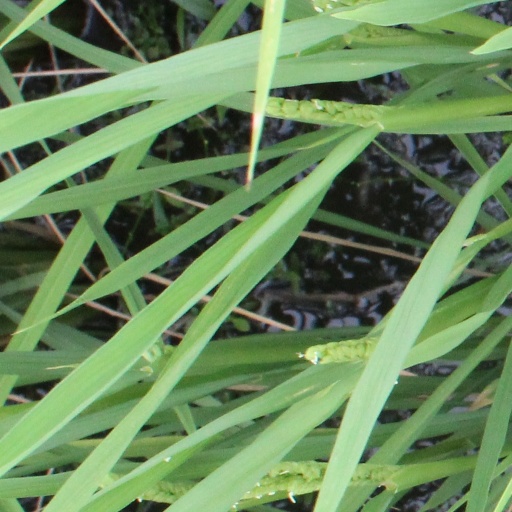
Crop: rice